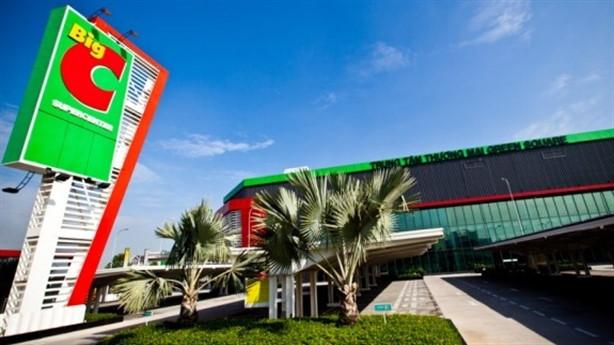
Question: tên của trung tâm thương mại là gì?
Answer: trung tâm thương mại có tên là green square